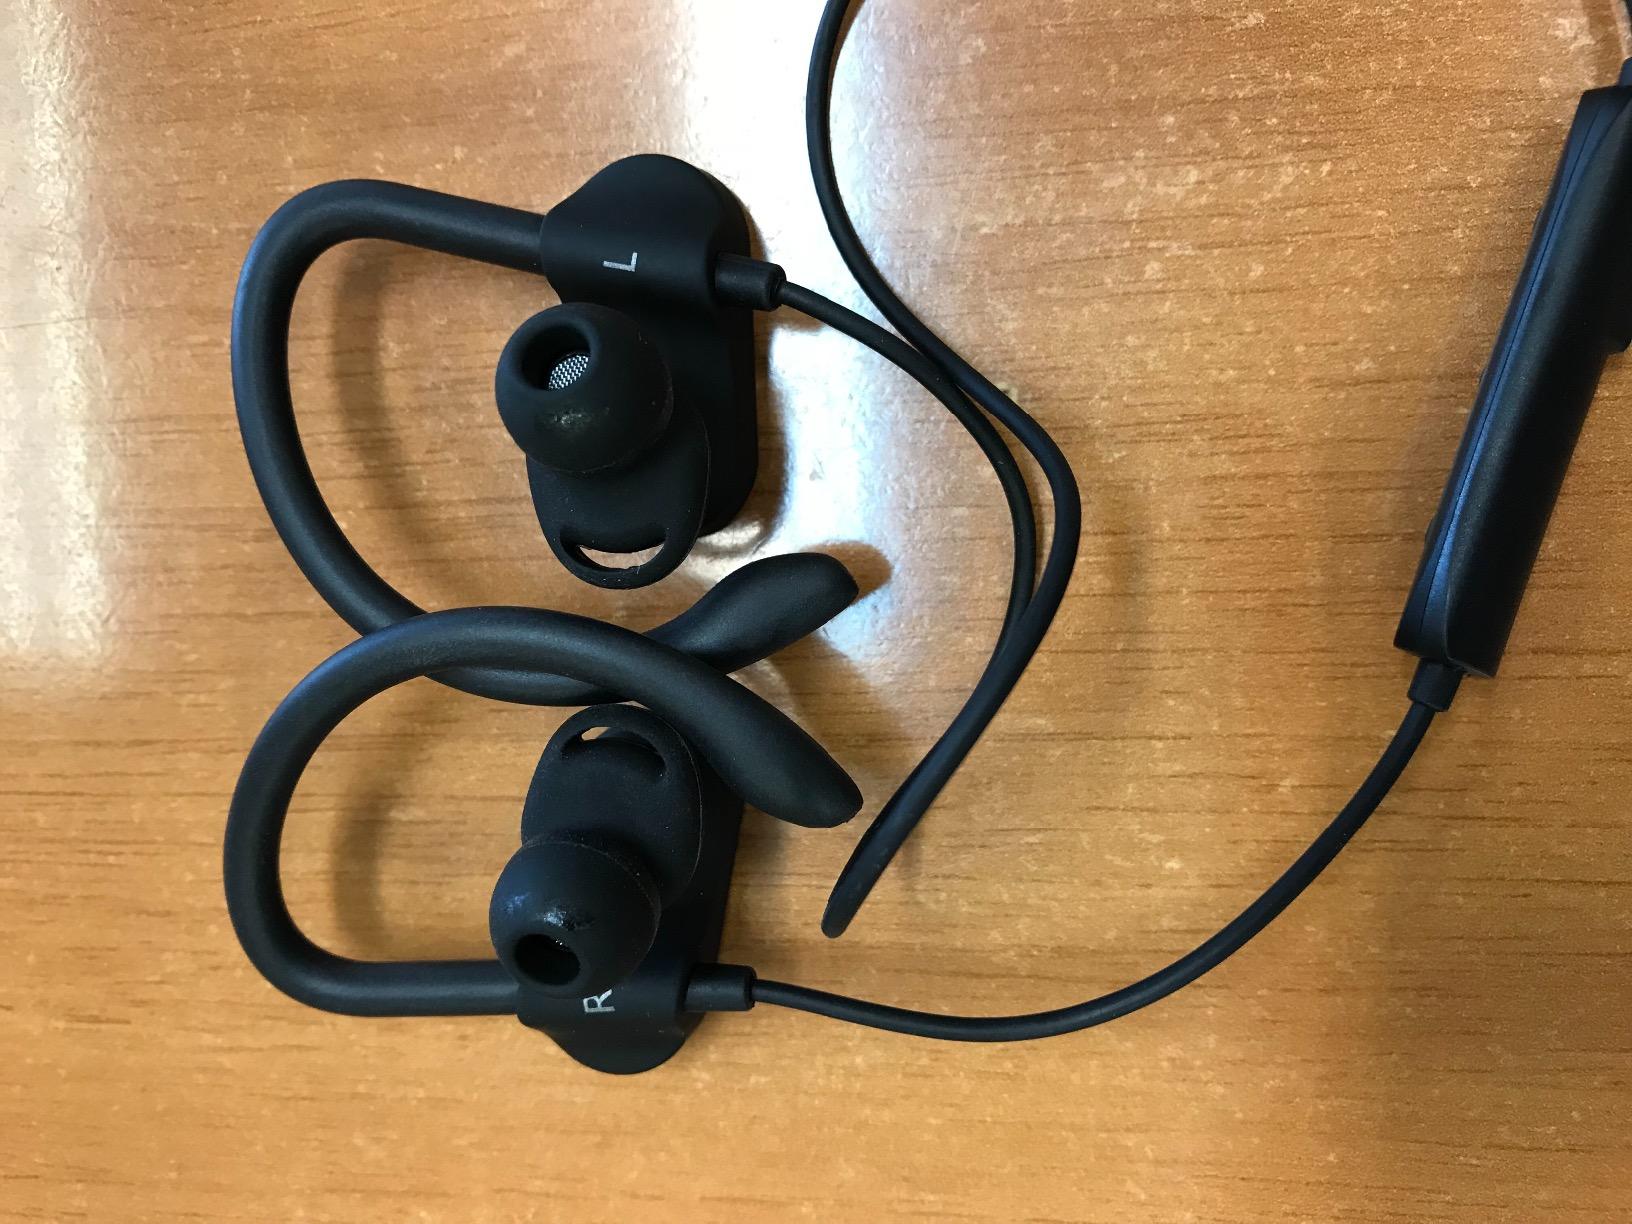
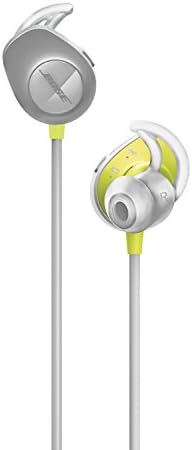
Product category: headphones
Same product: no